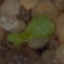
Label: scentless_mayweed